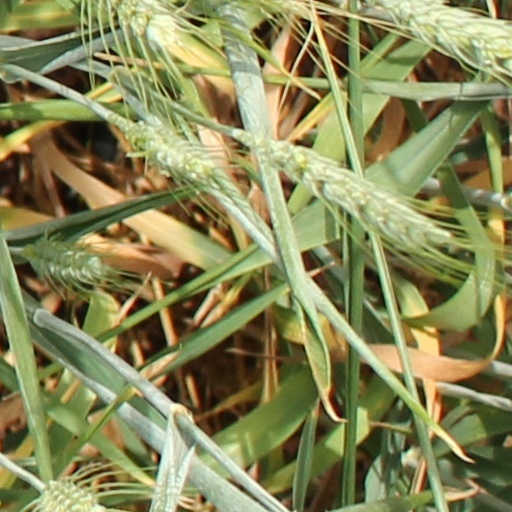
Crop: wheat